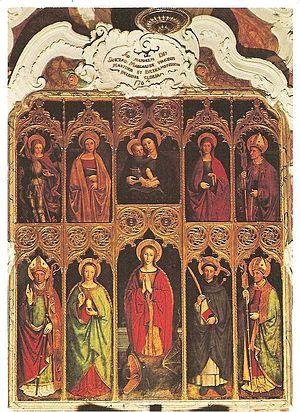
Retable du maître-autel, dit de Sainte-Marguerite de Louis Brea (XVe siècle), Eglise de Luceram, Alpes-Maritimes, France
Les peintres primitifs niçois sont les peintres originaires du Pays niçois, territoire successivement dominé par les comtes de Provence et par les ducs de Savoie à partir de 1388, ou du Piémont ayant exercé leur art dans le comté de Nice ou dans le Piémont proche, territoires qui faisaient partie, au XVᵉ siècle et XVIᵉ siècle, des États de Savoie.
L'église Sainte-Marguerite est une église catholique située en France sur la commune de Lucéram, dans le département des Alpes-Maritimes en région Provence-Alpes-Côte d'Azur.